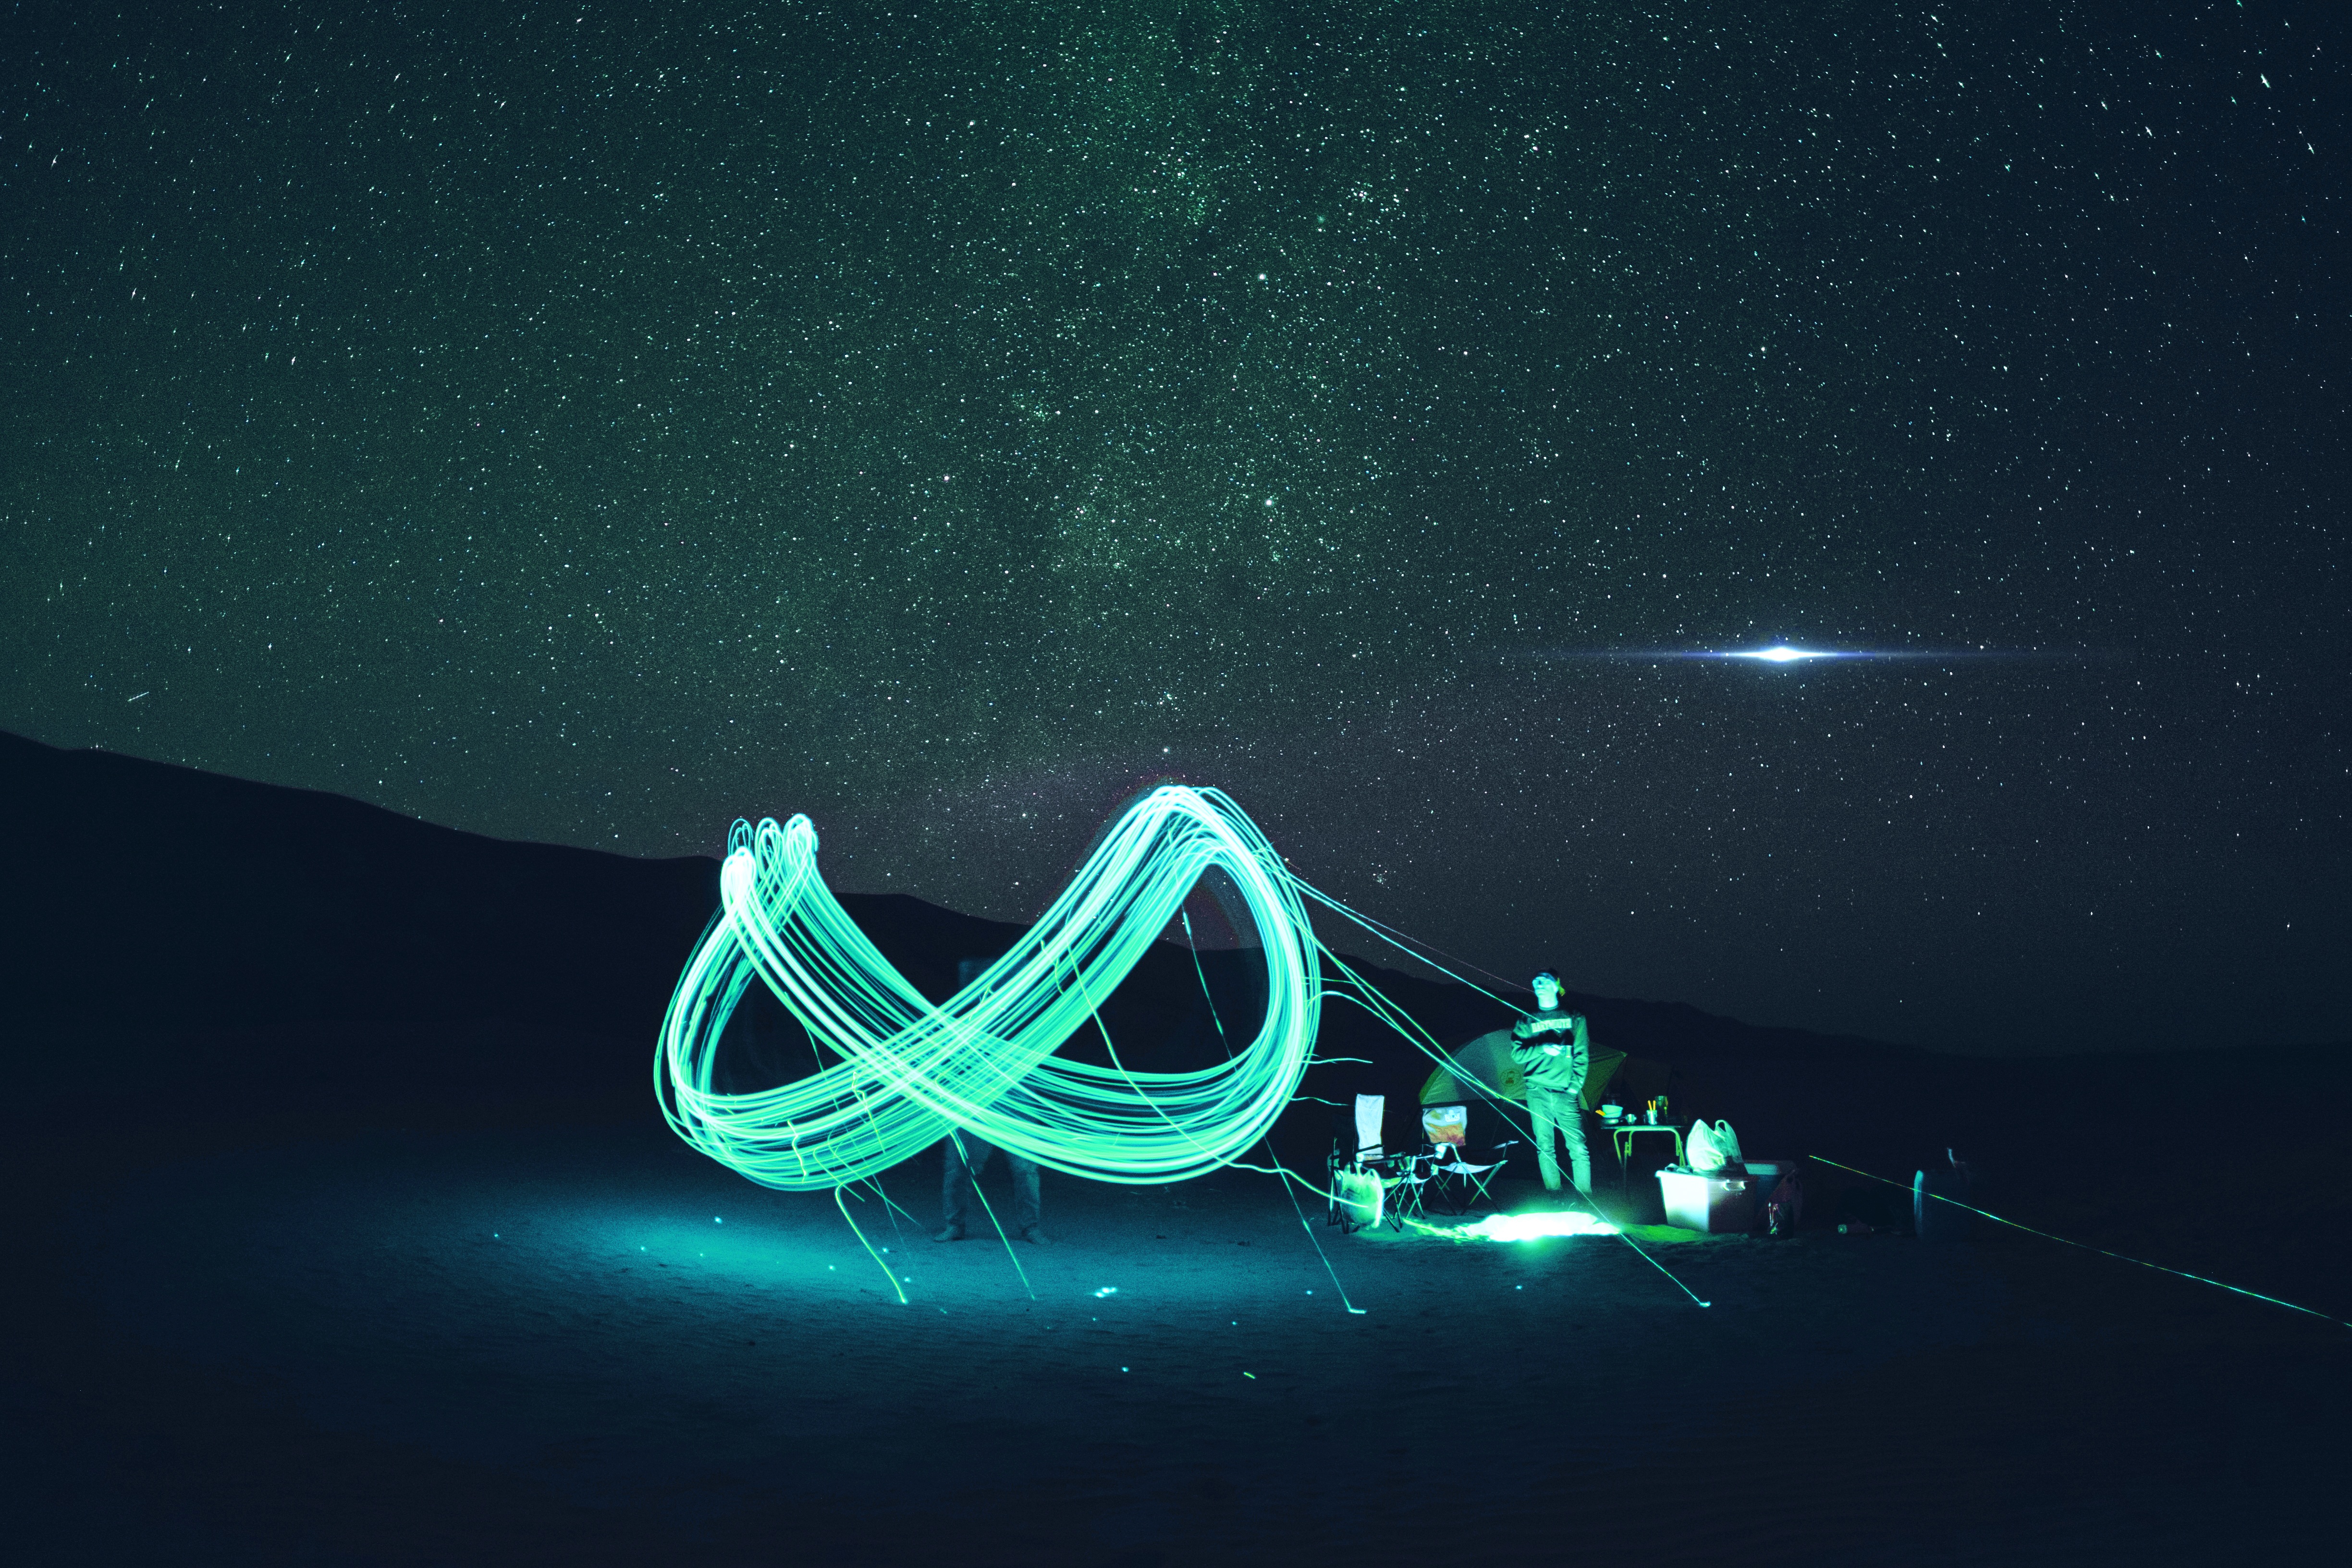
light, hiking, night, space, darkness, camping, long exposure, tent, outer space, lights, illustration, photoshop, effect, screenshot, travelers, astronomical object, atmosphere of earth, computer wallpaper, photo edit, green night